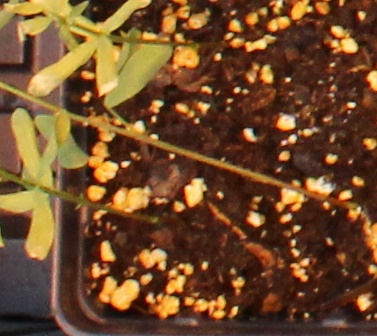
Label: Lentil